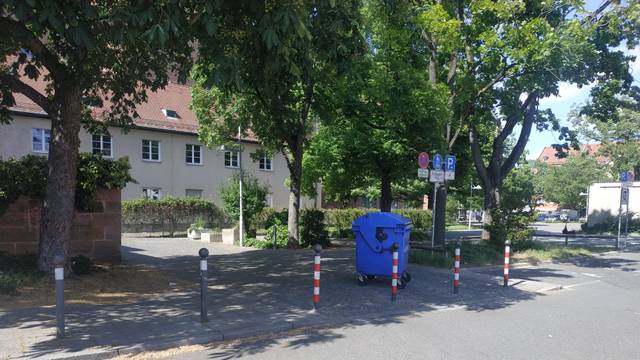
Region: Germany
Coordinates: 49.437, 11.089